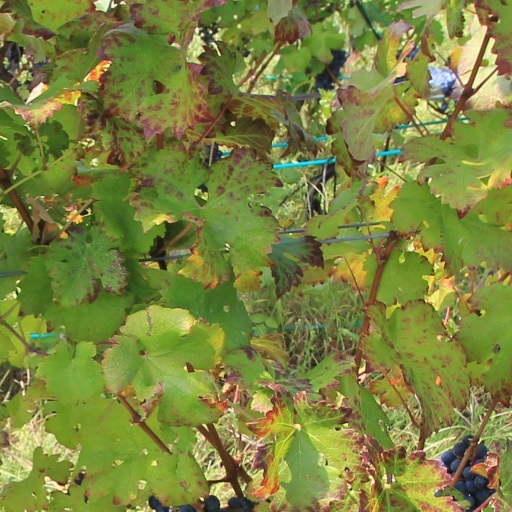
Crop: grape